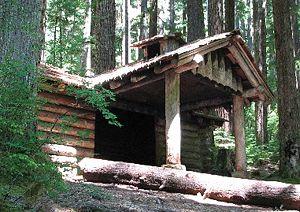
Le National Park Service rustique - parfois appelé familièrement Parkitecture - est un style d'architecture qui a développé au début et au milieu du XXᵉ siècle, dans le National Park Service États-Unis, témoignant de ses efforts pour créer des bâtiments en harmonie avec l'environnement naturel. Depuis sa fondation en 1916, le NPS a cherché à concevoir et à construire des installations pour les visiteurs, qui n’interfèrent pas visuellement avec l'environnement naturel ou historique. Les premiers résultats ont été caractérisés par un recours intensif au travail manuel, et par un rejet de la régularité et de la symétrie du monde industriel, reflétant des liens avec le mouvement Arts & Crafts et l'architecture américaine pittoresque. Les architectes, paysagistes et les ingénieurs ont associé le bois et la pierre indigènes à des styles convaincants, pour créer des structures visuellement, qui semblaient s'intégrer naturellement dans des paysages majestueux.